Illinois–Indiana–Kentucky tri-state area

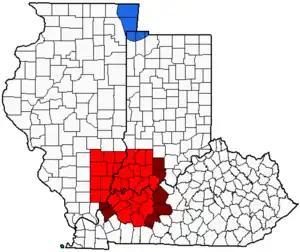
The Illinois–Indiana–Kentucky tri-state area within their states. Dark shaded counties were included only by WTVW prior to the rollout of digital television.

The Illinois–Indiana–Kentucky tri-state area is a tri-state area where the U.S. states of Illinois, Indiana, and Kentucky intersect, and a region of the Upland South. The area is defined mainly by the television viewing area and consists of ten Illinois counties, eleven Indiana counties, and nine Kentucky counties, centered upon the Ohio and Wabash Rivers.